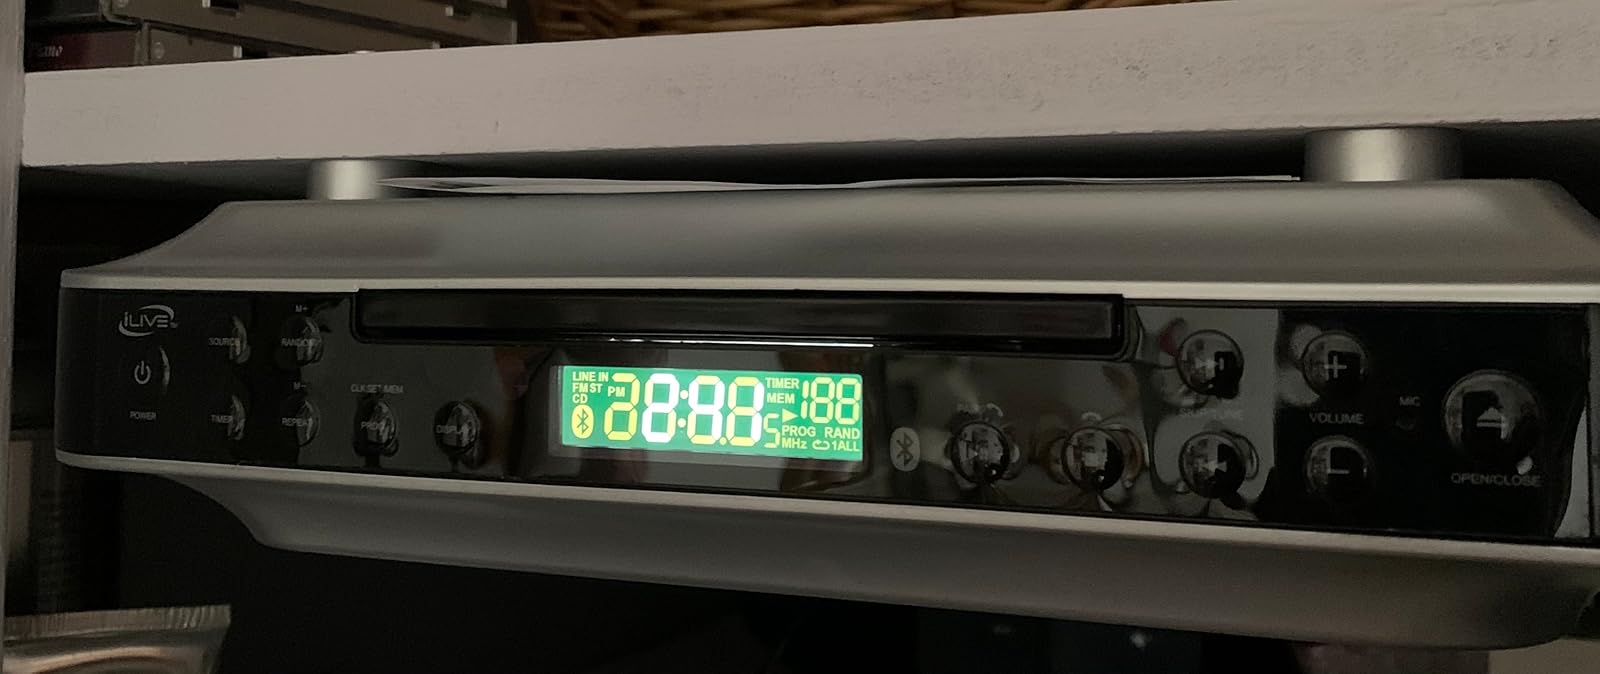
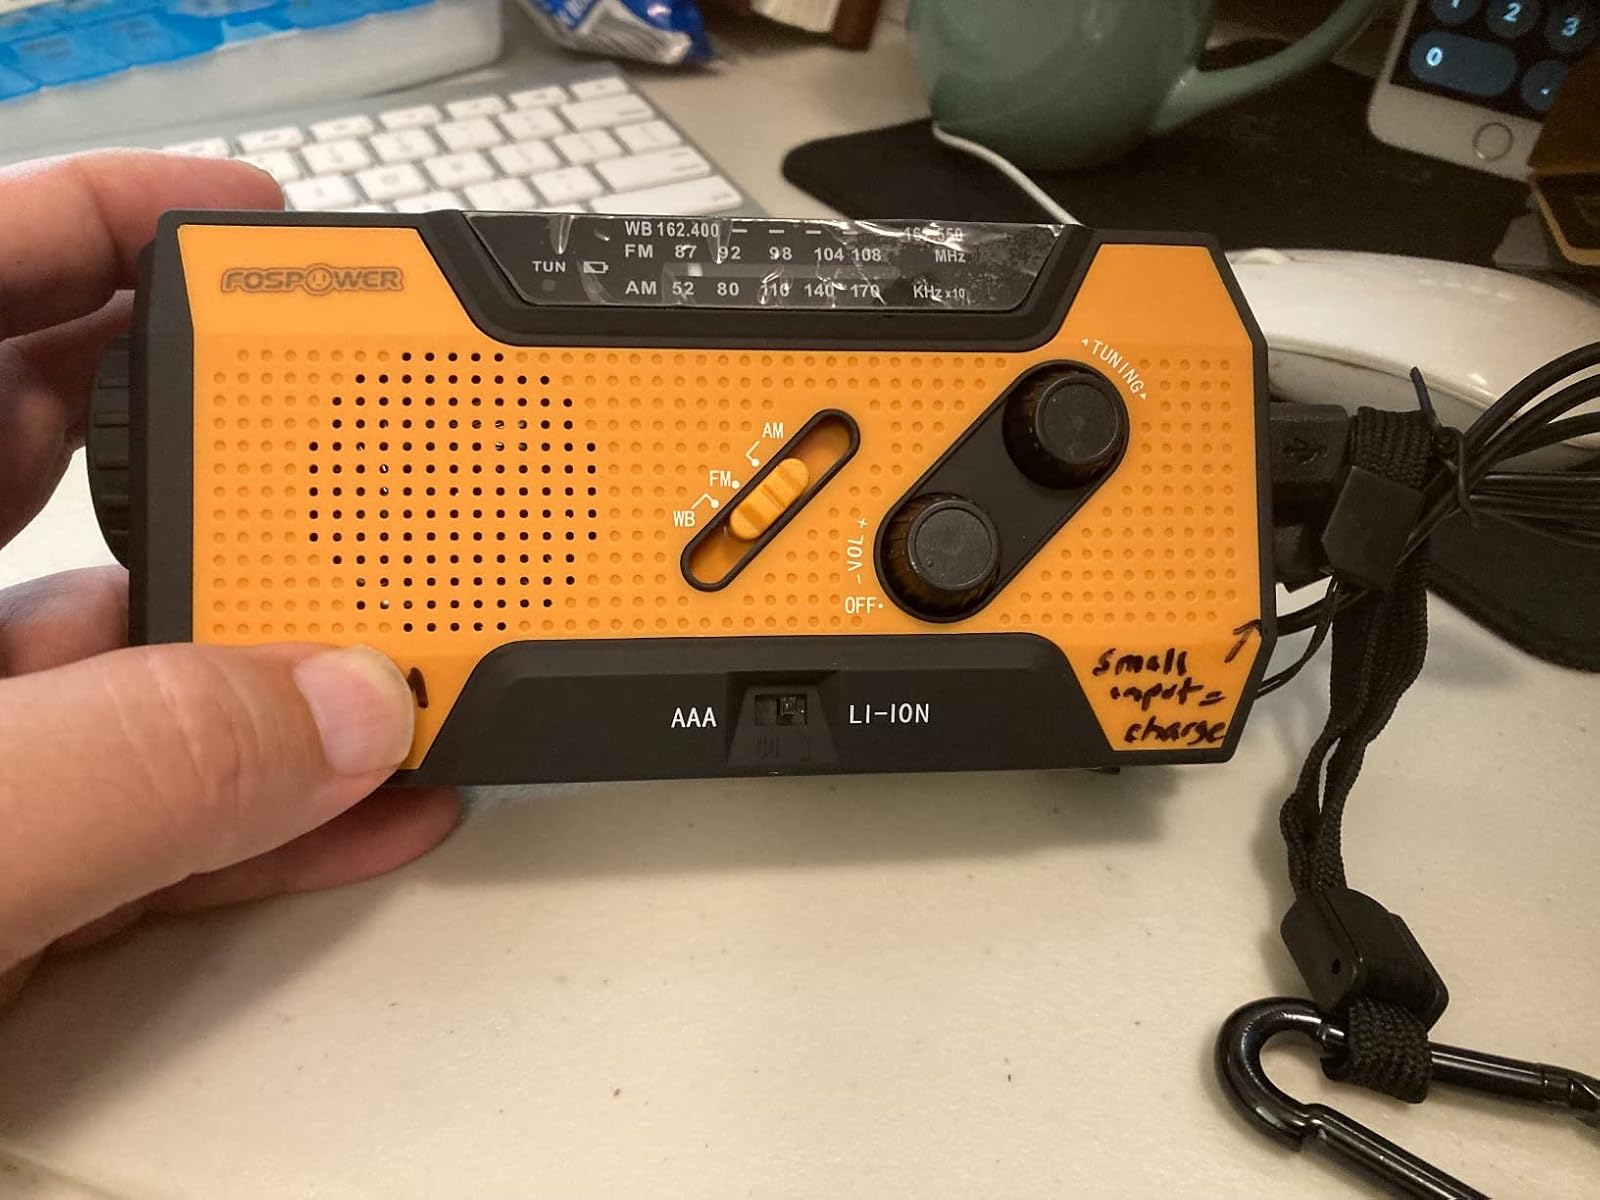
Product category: radio
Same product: no